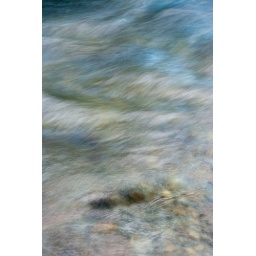
Reflections of the early evening sky and oak branches, upon the surface of the river Dyfi.